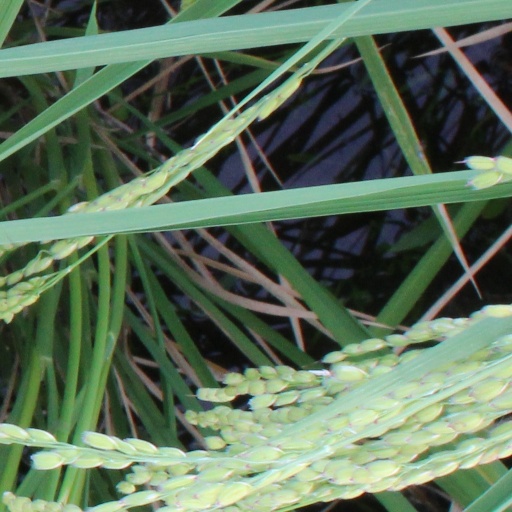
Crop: rice